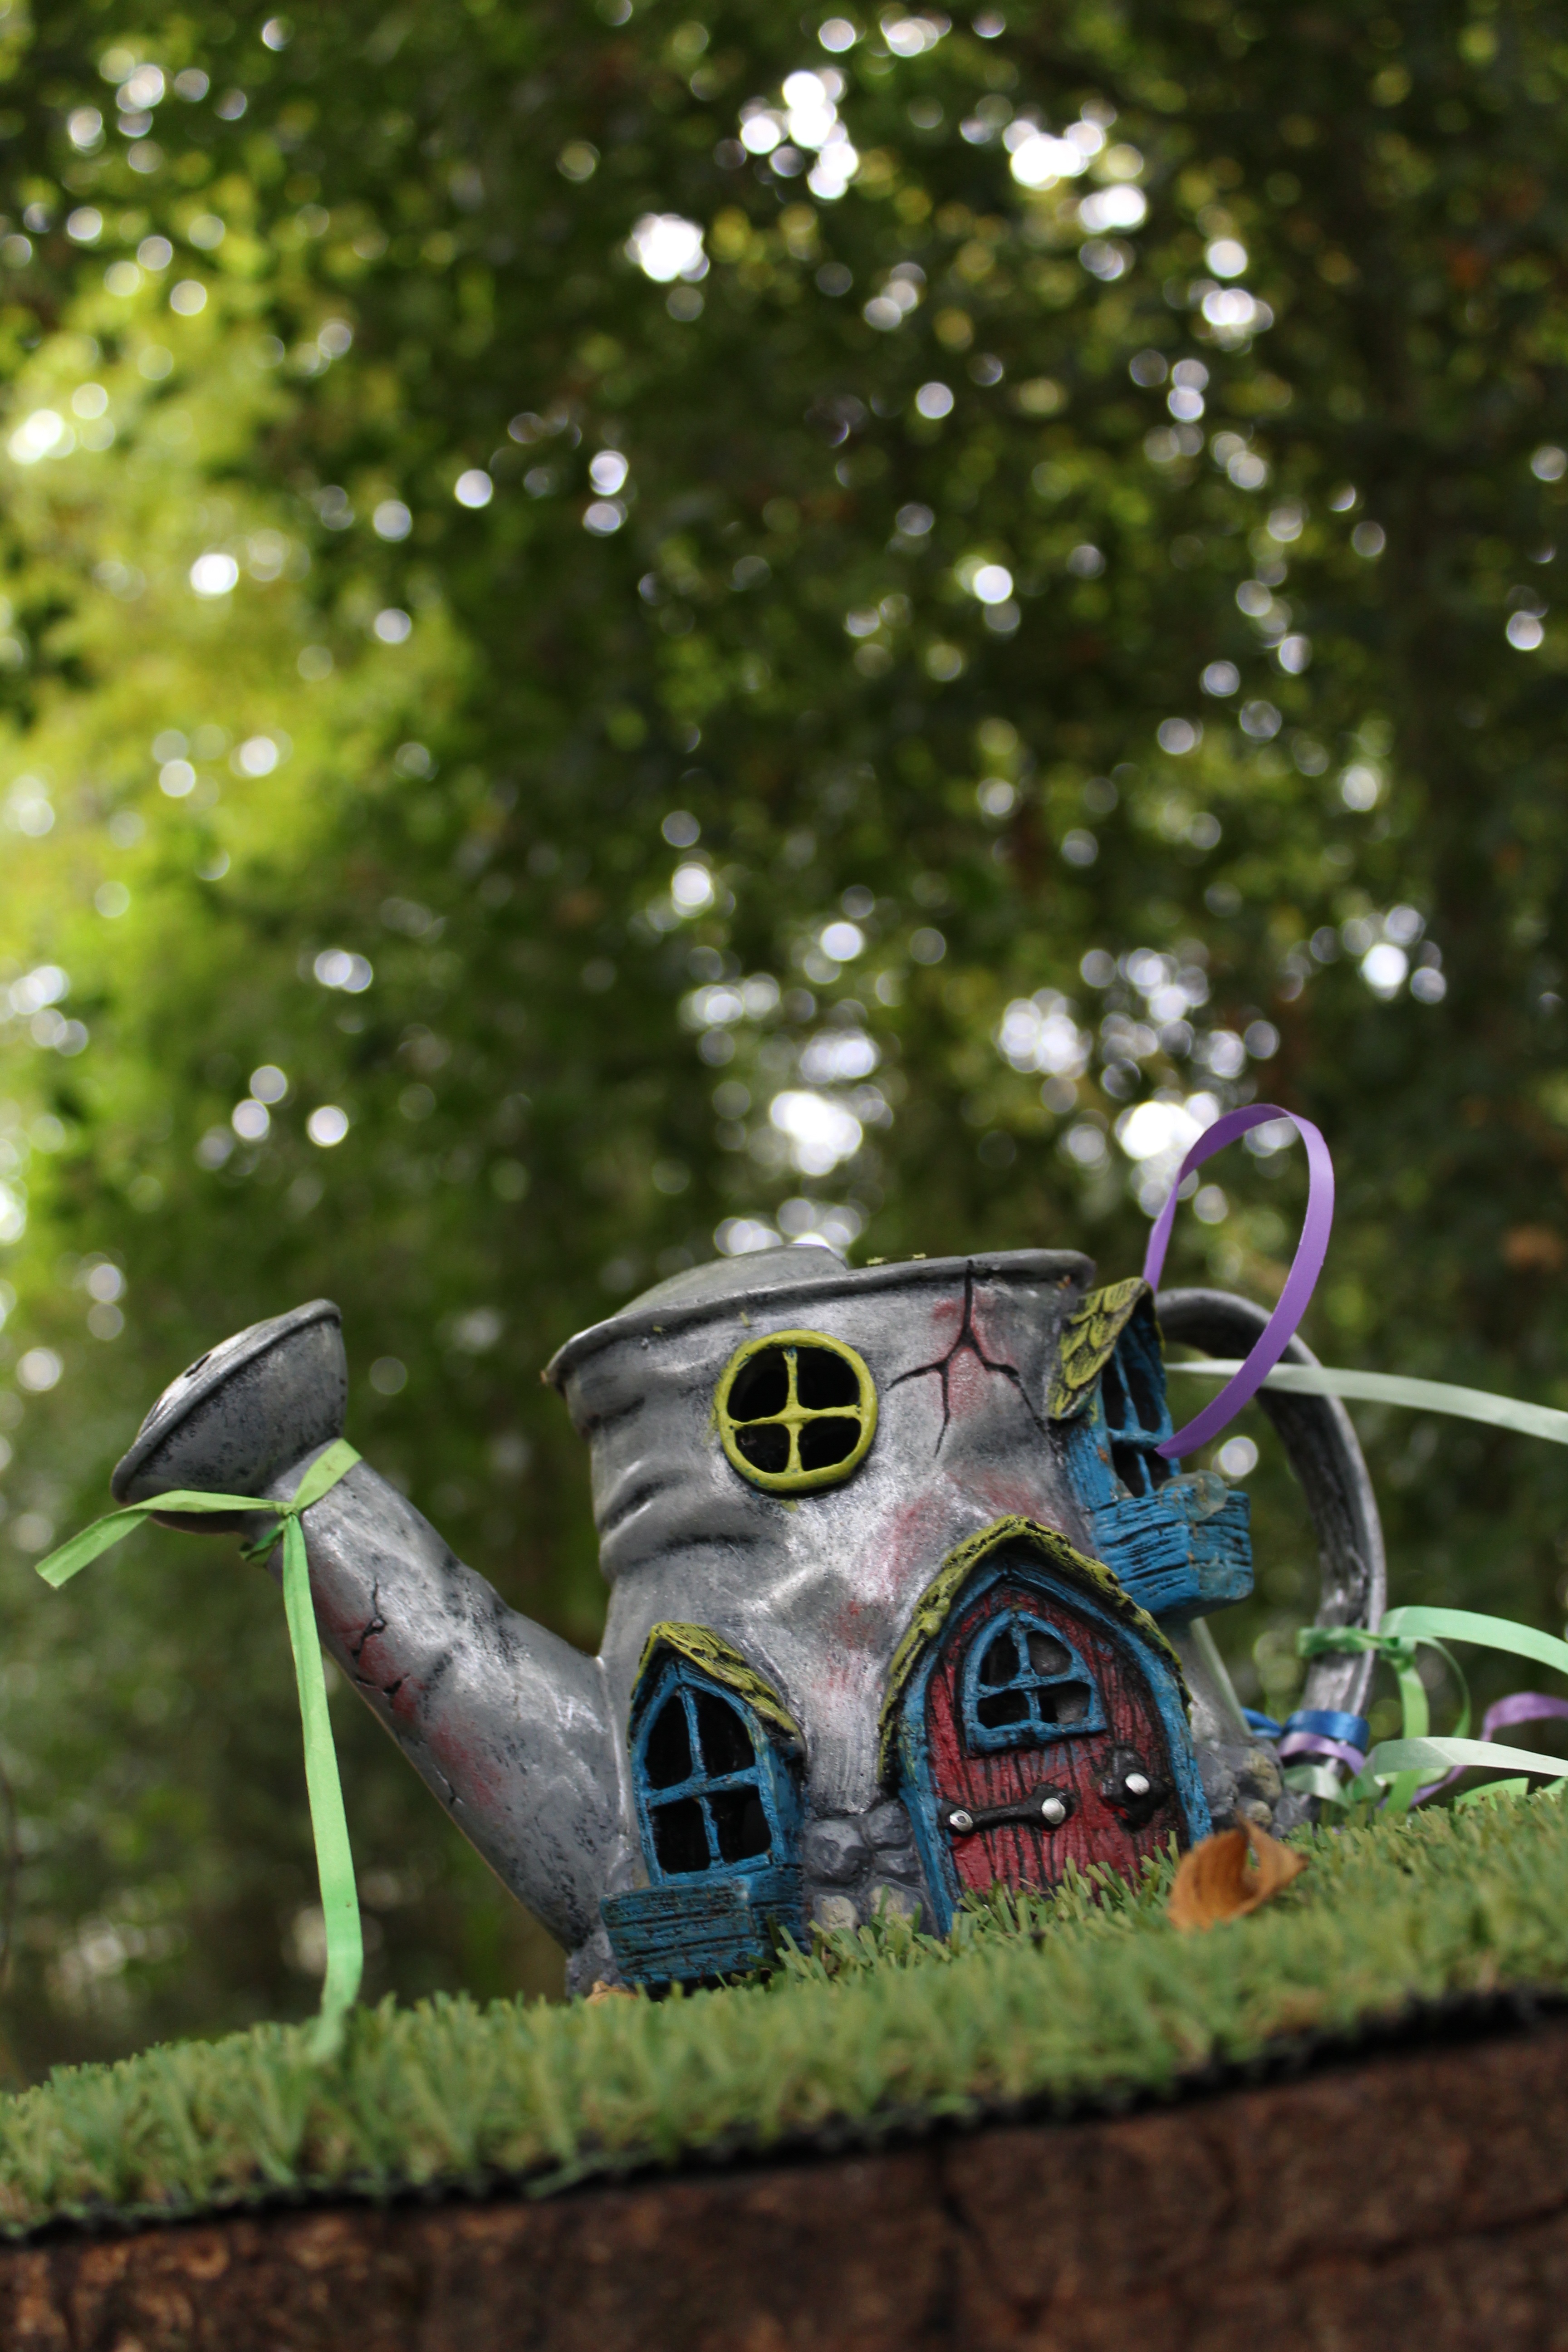
tree, grass, lawn, house, leaf, flower, teapot, green, vehicle, garden, art, fantasy, yard, fairy